Pierre Marie Laurent Forgues

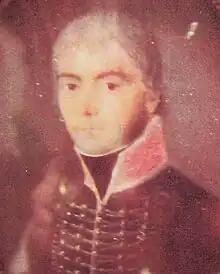
Pierre Marie Laurent Forgues in his military uniform

He was soon noticed for his zeal and his ability and was made adjutant to the "Etat Majeur" (General Staff) of the Army of the Occidental Pyrenees in September 1792.